Swami Purushottamananda

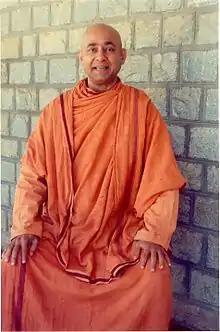
Swami Purushottamananda

Swami Purushottamananda (14 June 1931 – 25 February 2005) was a monk of the Ramakrishna Mission. He was a prolific writer and orator in Kannada. He was also known as singer.